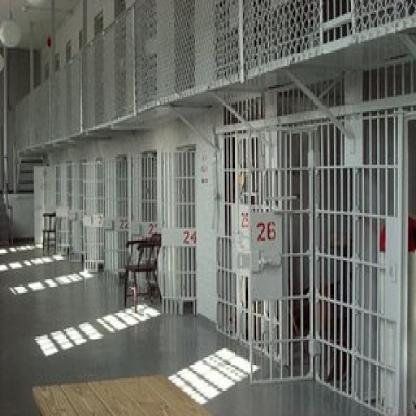
Scene: Indoor